Belknap Stone House

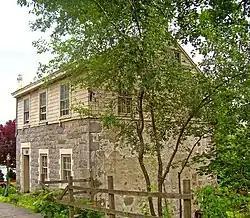
House in 2007

The Belknap Stone House in Newburgh, New York, was built by Abel Belknap in the 1750s.